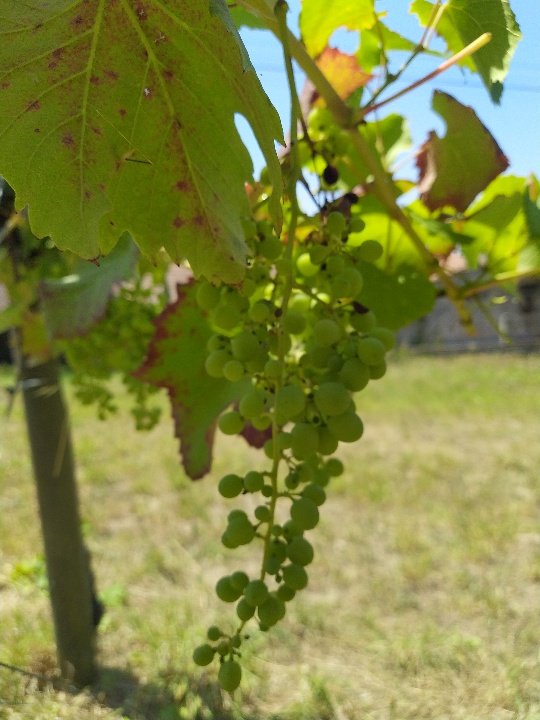
Berries visible: 58
Grape clusters: 1